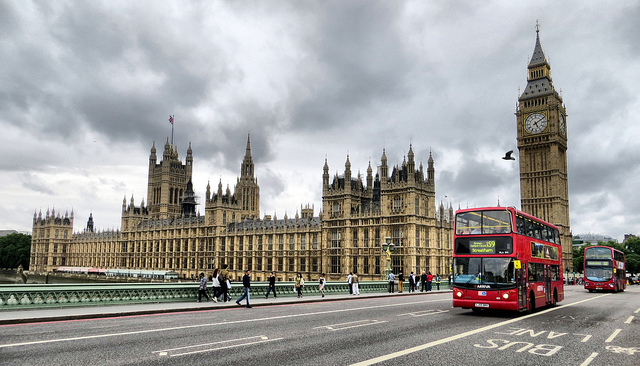
A red double decker bus driving past the Big Ben clock tower.

this is a bus riding down the street